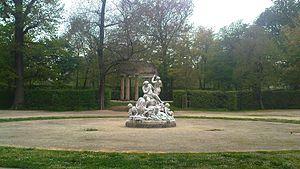
Jean Baptiste Boudard est un sculpteur français du XVIIIᵉ siècle, qui réalisa une grande partie de son œuvre en Italie, dans le duché de Parme et à Rome.